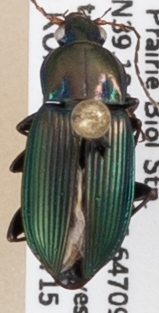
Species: Poecilus chalcites
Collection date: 2020-07-15
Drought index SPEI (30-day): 0.444
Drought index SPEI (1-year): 0.8
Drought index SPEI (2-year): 2.09